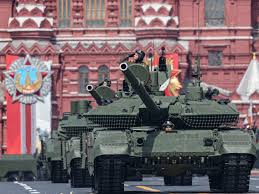
Label: T-90